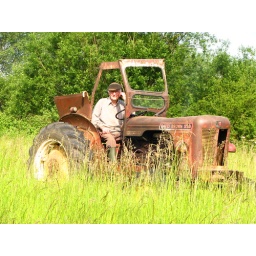
this is the farmer whos field we landed in notice the latest in advanced tractor technology. yes it was running